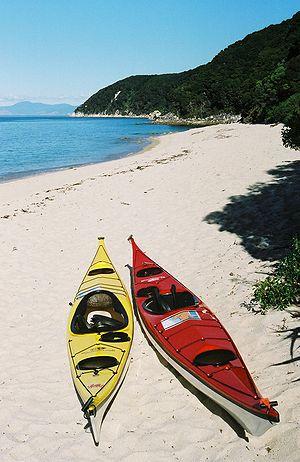
Un kayak de mer est un type de kayak conçu pour faire des promenades ou des randonnées en mer. La pratique de loisir du kayak de mer connaît un succès grandissant à partir des années 1990, car il combine, en grande partie, le plaisir de la randonnée avec un aspect maritime, d'abord simple et un espace presque infini.